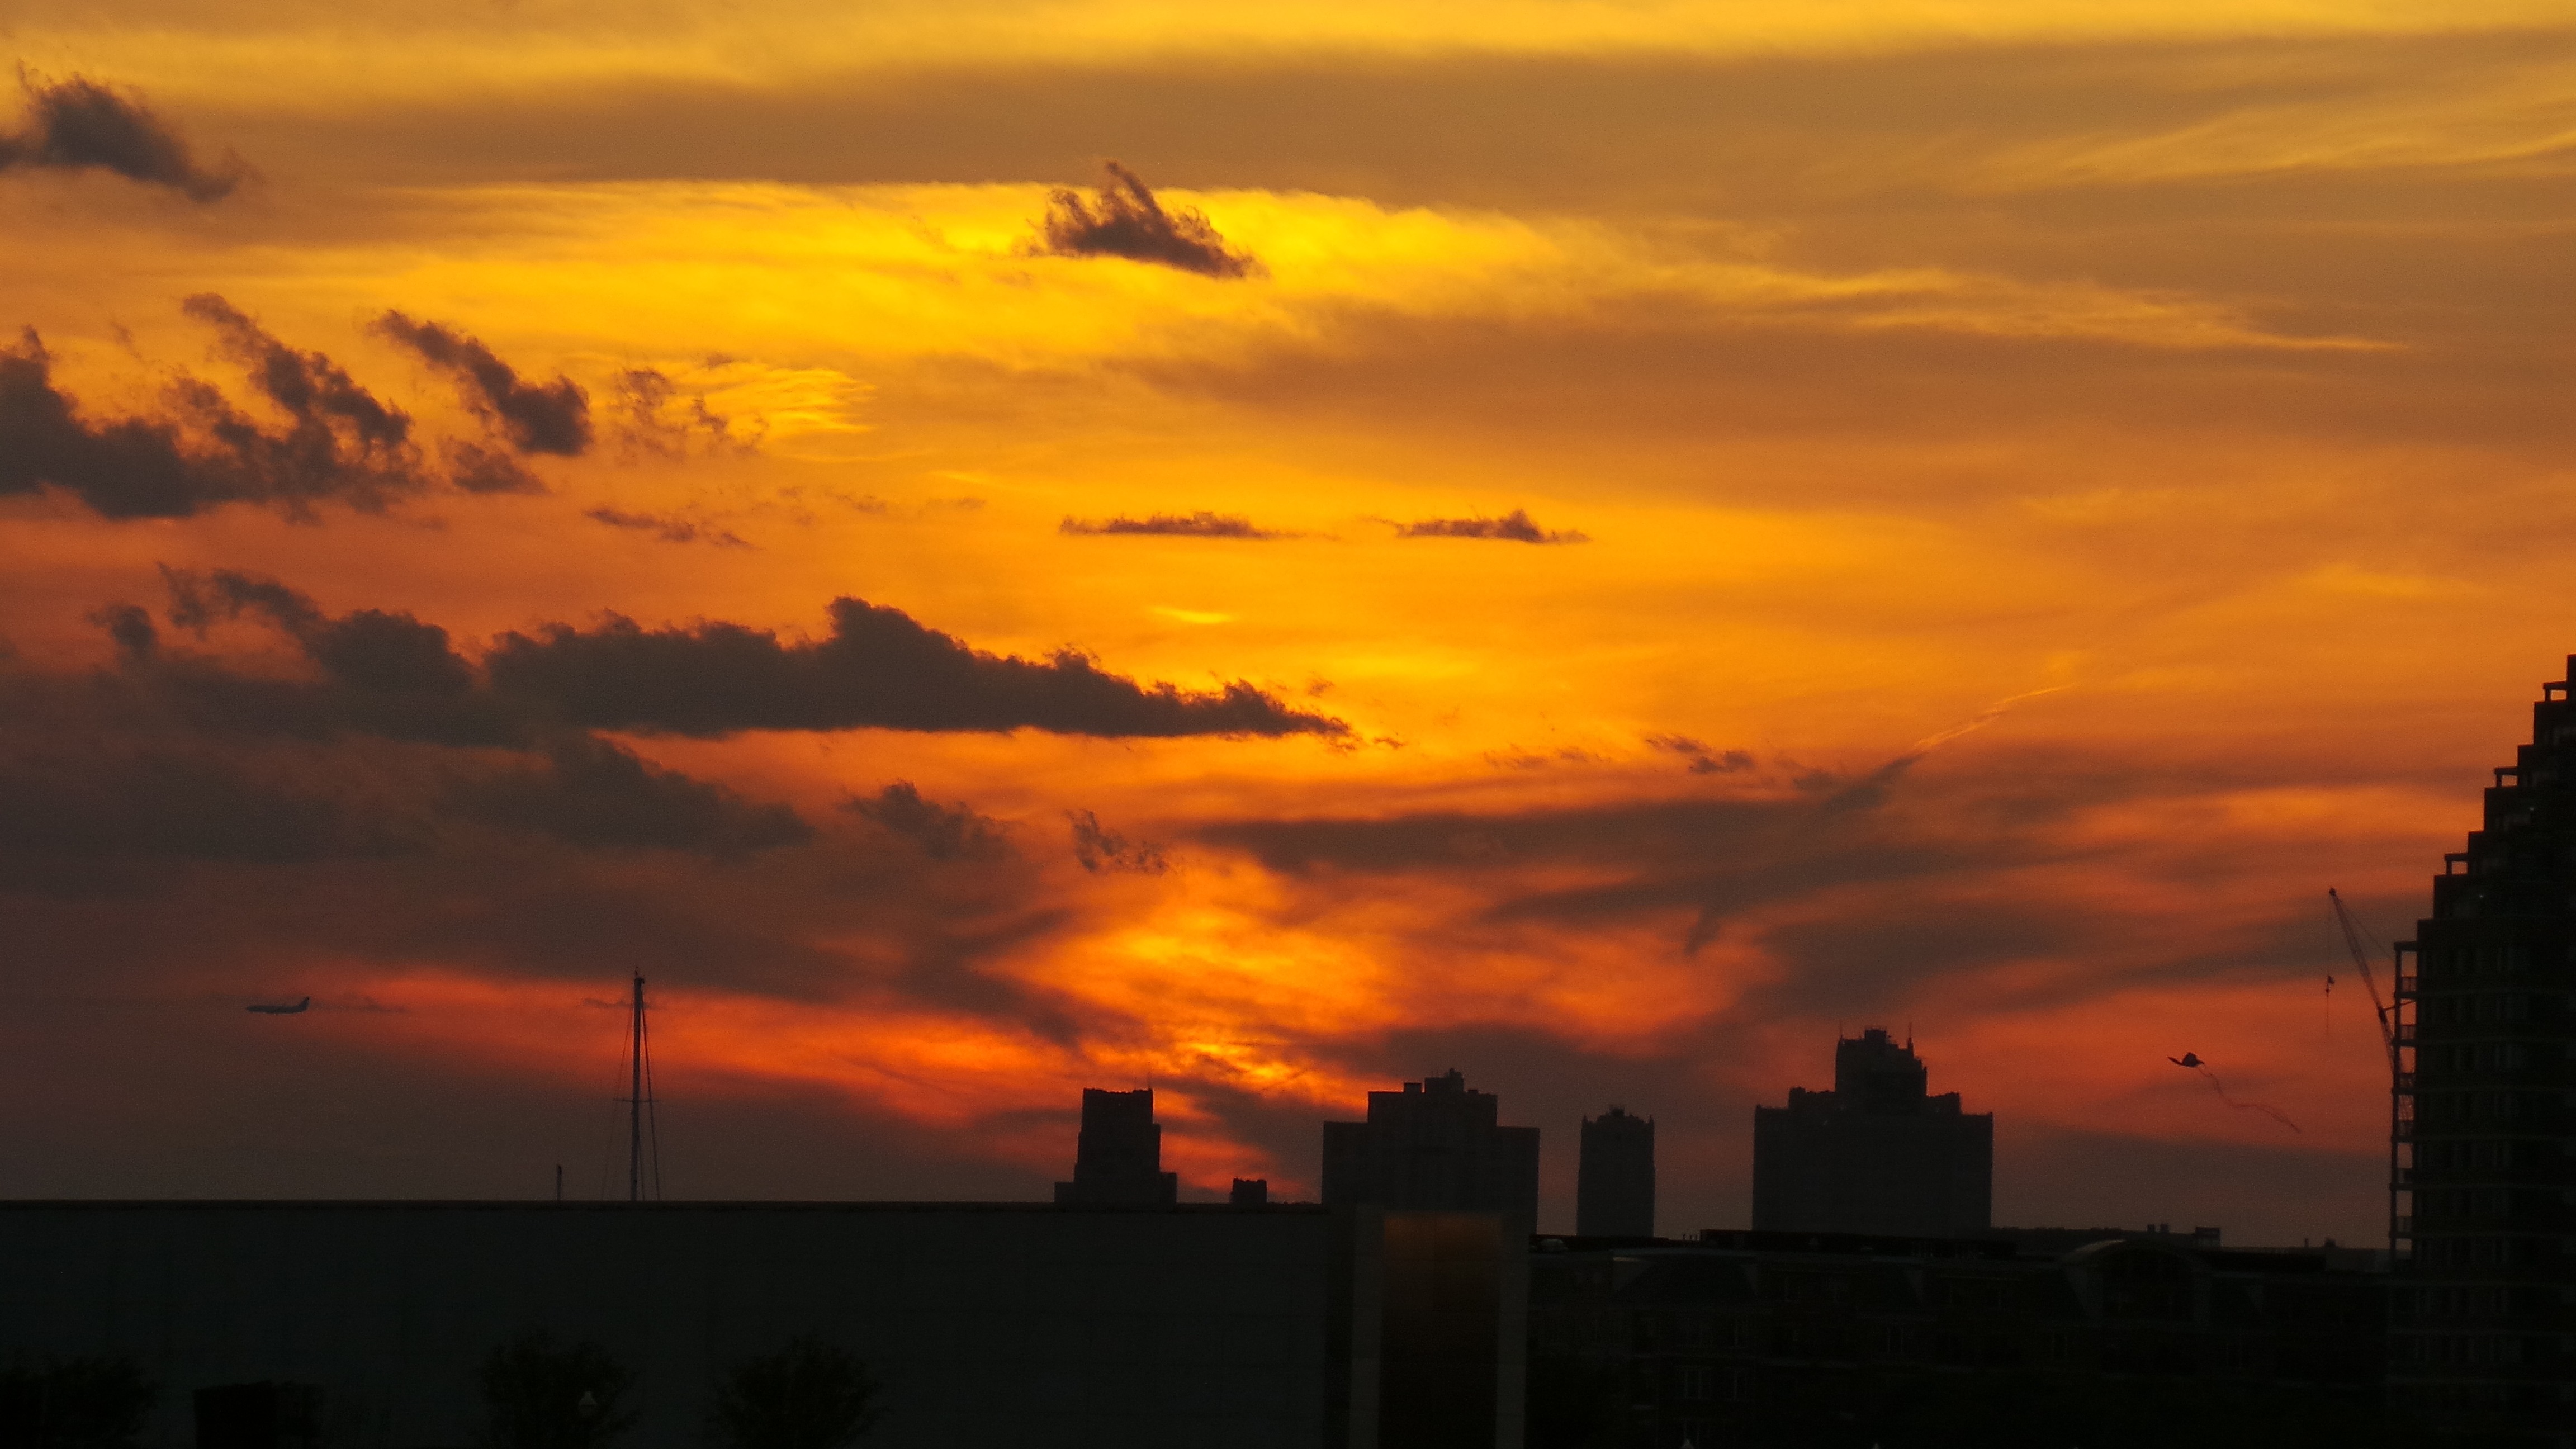
horizon, cloud, sky, sunrise, sunset, skyline, morning, dawn, atmosphere, new york, dusk, evening, afterglow, setting sun, red sky at morning